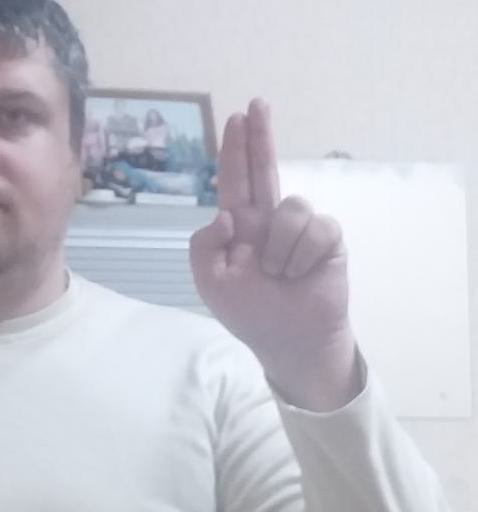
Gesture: two_up